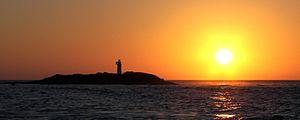
Le Cilento est une région géographique d'Italie située au Sud de la province de Salerne en Campanie, qui est en partie comprise dans le parc national du Cilento et du Val de Diano.
L'île de Licosa est une île italienne en mer Méditerranée, appartenant administrativement à Castellabate.